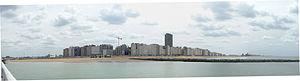
Panorama de la ville d'Ostende en Belgique prise depuis la jetée.
Ostende est une ville belge située en Région flamande, dans la province de Flandre-Occidentale. Elle a été construite autour du port d'Ostende sur la côte belge de la Mer du Nord et est parfois surnommée la « reine des plages » ou encore la « ville belge la plus britannique » en raison du nombre important de touristes britanniques qui la visitent.